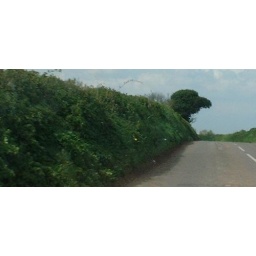
An old, ivy grown tree that stood for years on the road past Bow in Devon.